Alexander Skirving

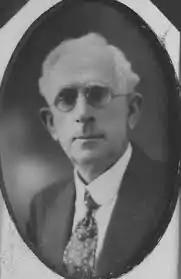

Alexander Skirving (1868 – 28 June 1935) was a trade union secretary and member of the Queensland Legislative Council.